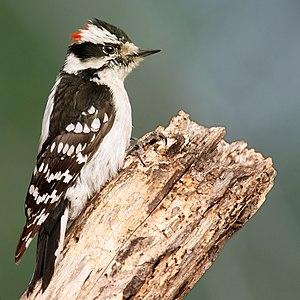
Un Pic mineur (Picoides pubescens) mâle. Photo prise à Poquott, sur l'île de Long Island (État de New York, États-Unis).